2023 Scottish Open (snooker)

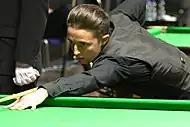
The previous year's runner-up Joe O'Connor (pictured) lost 34 to Gary Wilson in the last 32.

The last-32 matches were played from 13 to 14 December. Noppon Saengkham defeated 11th seed Ali Carter 42, and Brecel was beaten 24 by Martin O'Donnell. Matthew Selt trailed Selby 13, but won three consecutive frames to clinch a 43 victory. Anthony McGill made a century break of 100 to level the scores at 22 against Pang, and also took the next two frames for a 42 win. The match between Tom Ford and Ding was level at 11 after century breaks of 105 from Ford, and 118 from Ding in the first two frames. They were level twice more at 22 and 33 to enter a deciding frame, which Ford won with an 81 break for a 43 victory. Higgins also defeated Ricky Walden 43 in a deciding frame. From 03 behind, Kyren Wilson won four consecutive frames to defeat David Gilbert 43, narrowly winning the sixth frame on the last black. Dominic Dale beat Jimmy White 41. Zhang defeated Si Jiahui 42. Wakelin whitewashed Craigie 40. O'Connor came from 13 behind against Gary Wilson to level at 33 and force a decider, which Wilson won for a 43 victory. Rory Thor beat Carty 43 to reach his first last-16 match.